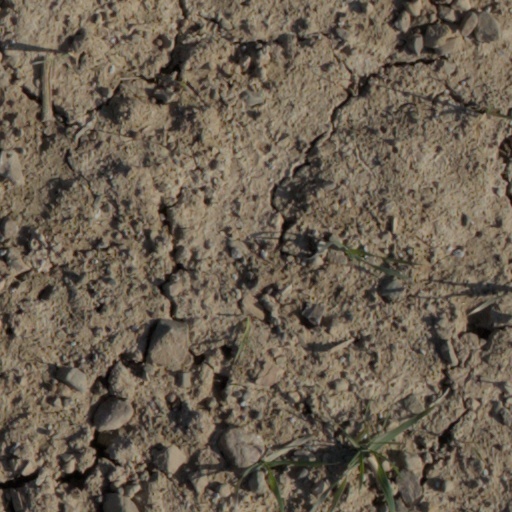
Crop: wheat